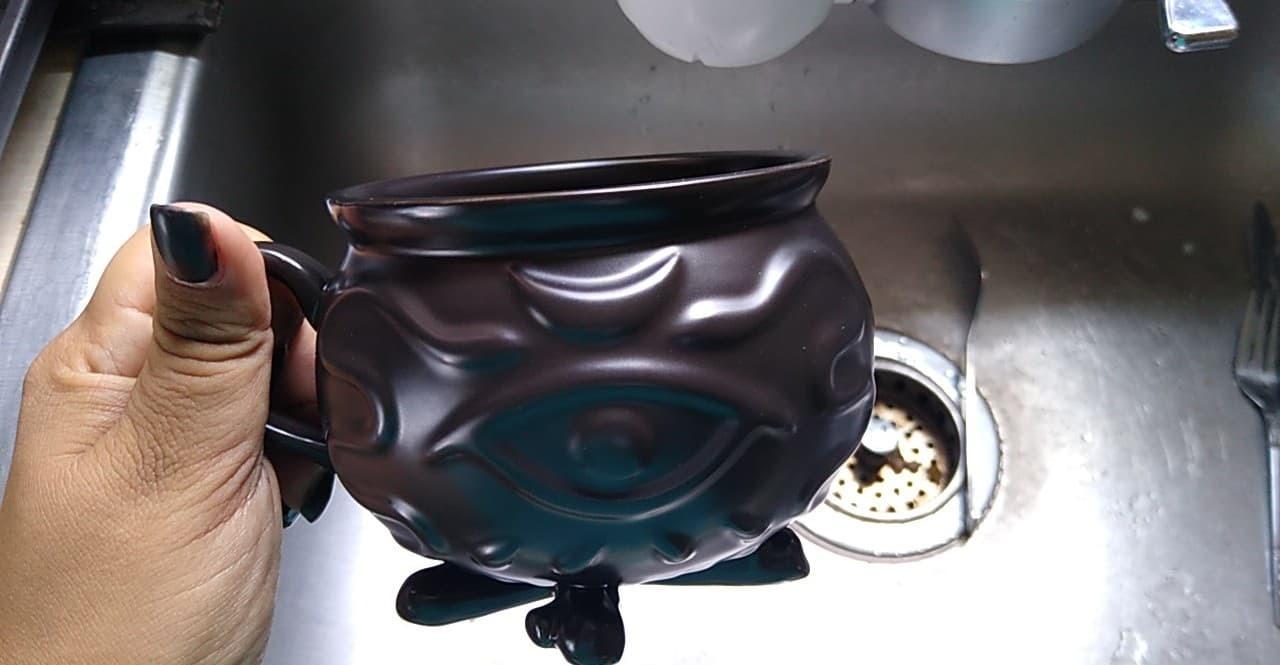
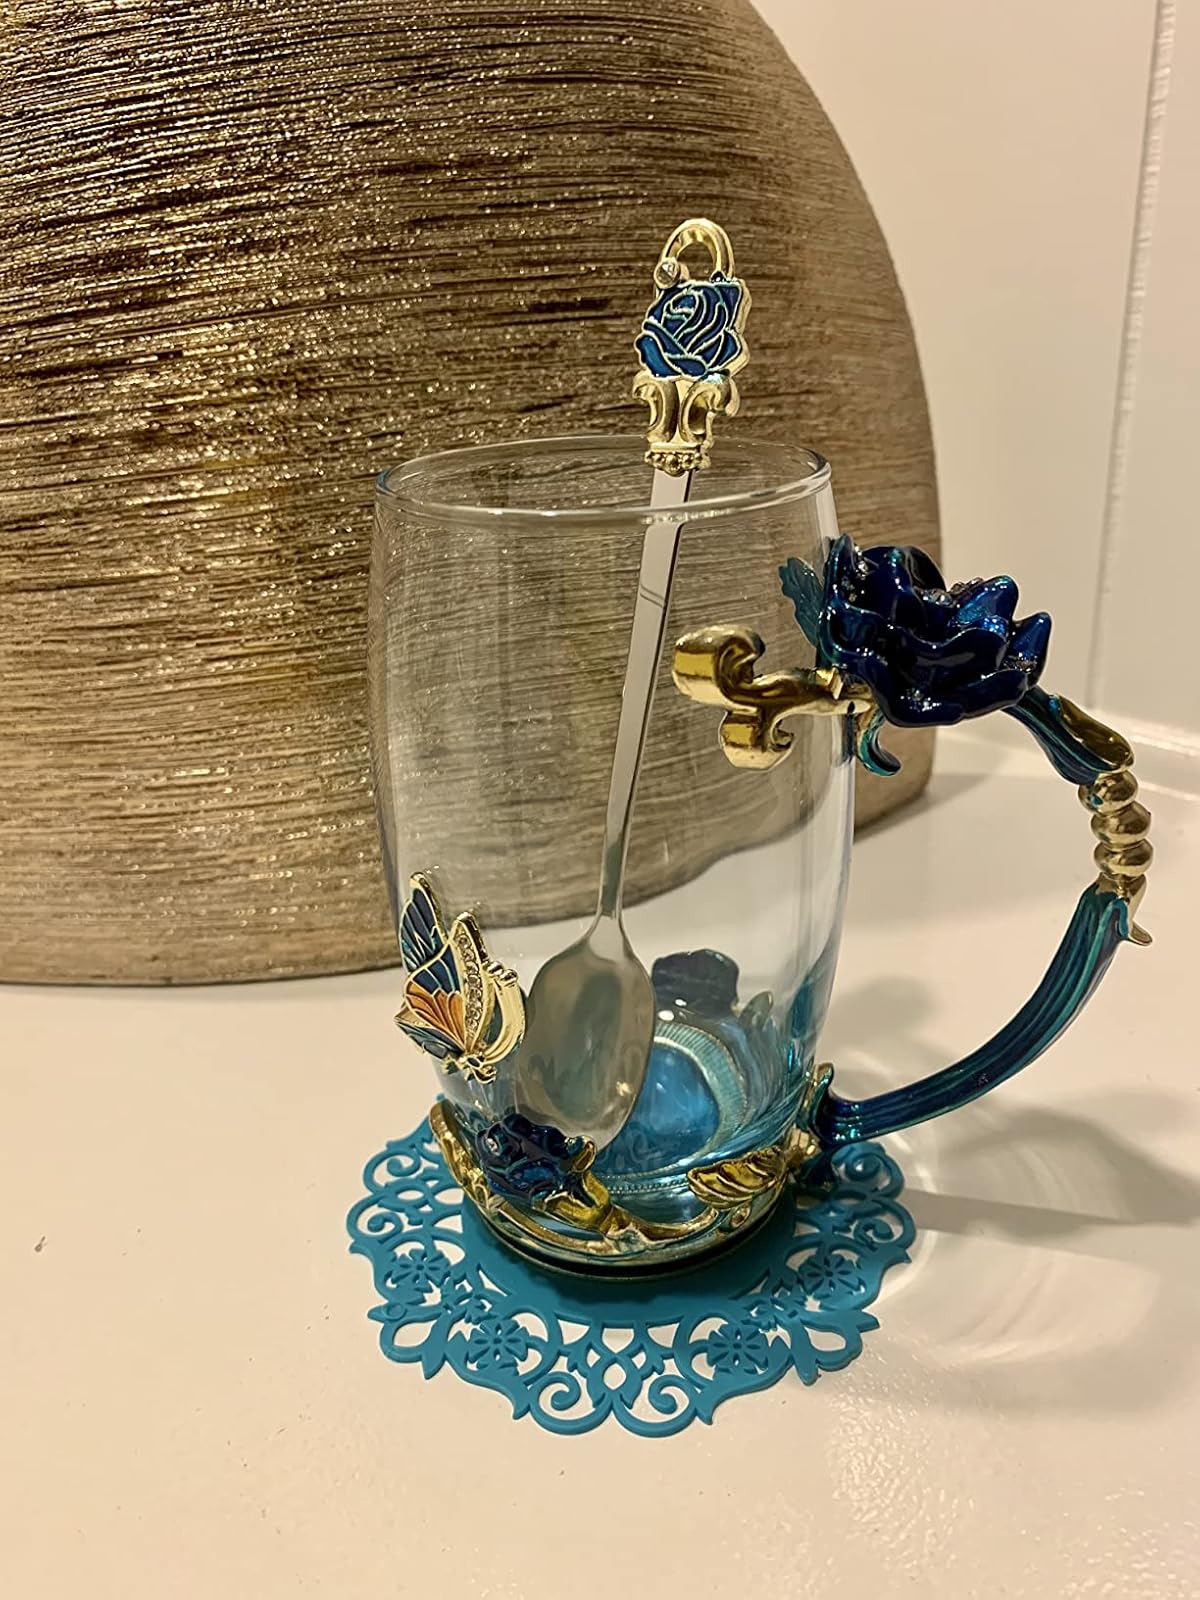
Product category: items_mug
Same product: no